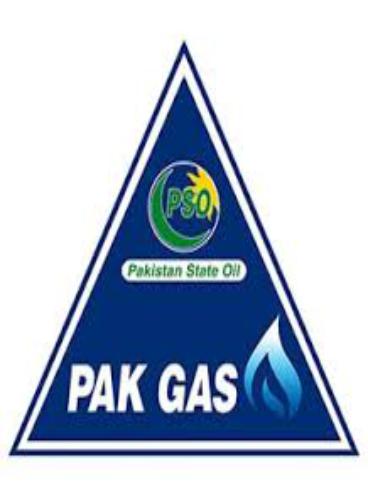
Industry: Transportation